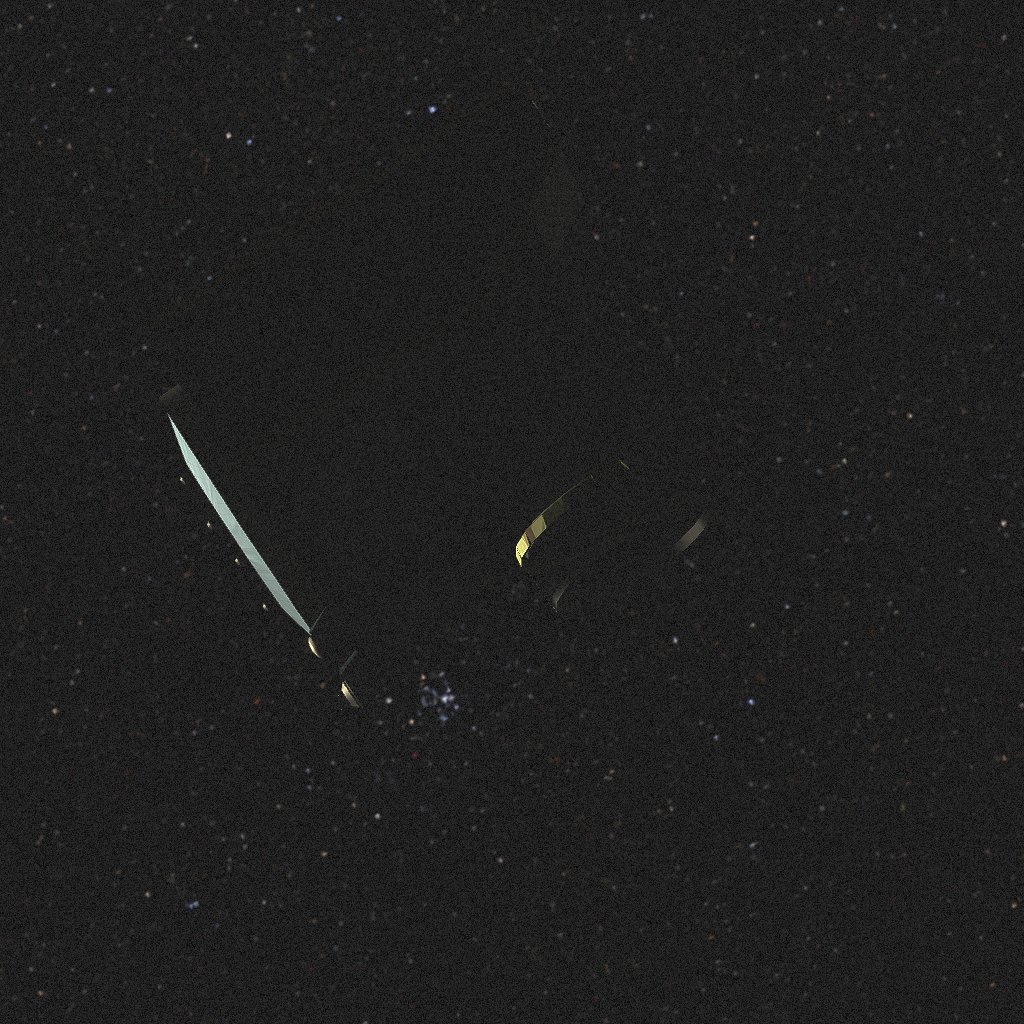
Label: cheops